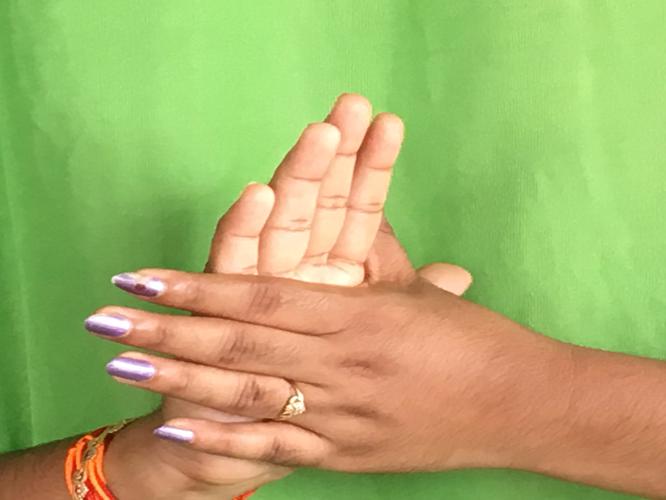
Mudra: Chakra
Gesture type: double_hand